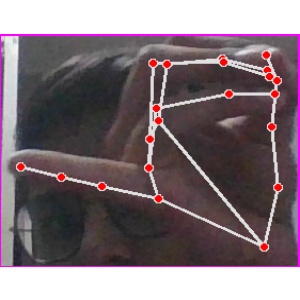
अक्षर: च